Lyon Observatory

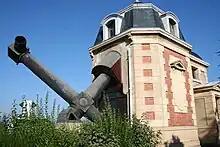

Lyon Observatory is an astronomical observatory located in Saint-Genis-Laval, a commune in the Rhône department in eastern France, near Lyon. Founded in 1878, the entire facility was listed as a historical site on 9 May 2007.